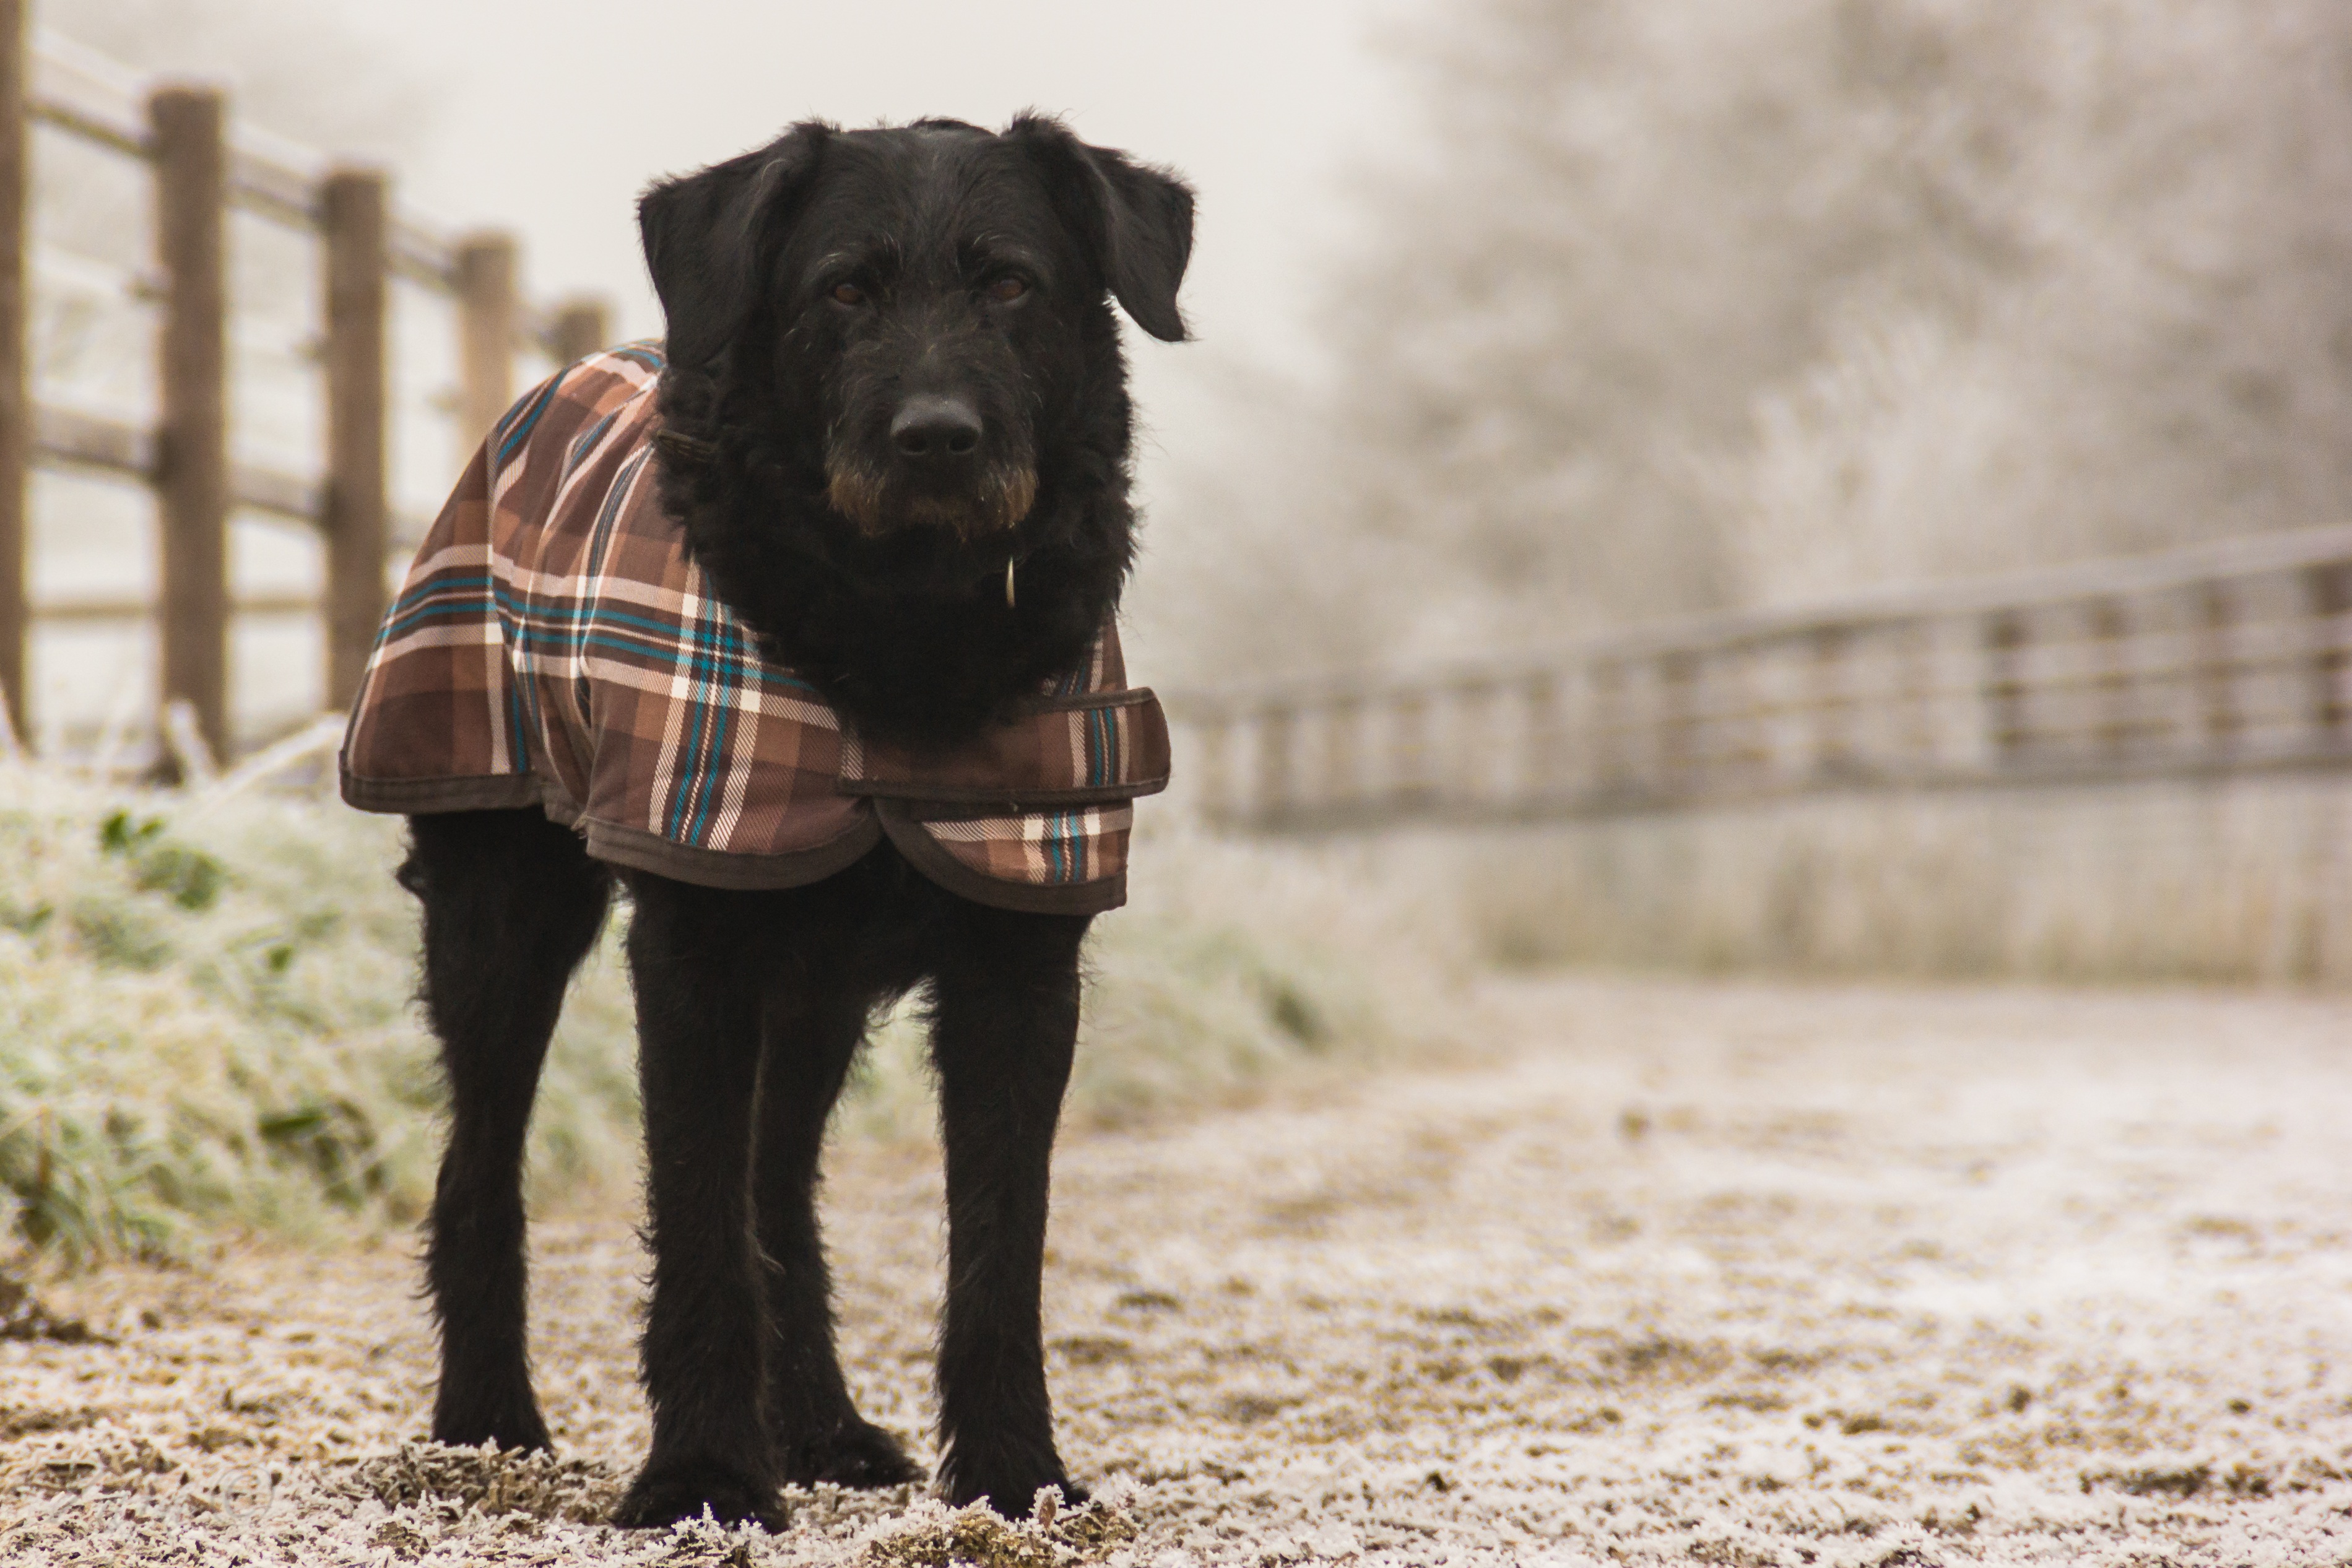
winter, dog, animal, mammal, black, vertebrate, cape, squared, spacer, dog like mammal